Bechukotai

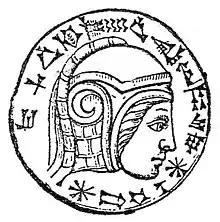
An engraving that might depict Nebuchadrezzar II, the Biblical Nebuchadnezzar

A midrash interpreted the words, "And yet for all that, when they are in the land of their enemies, I will not reject them," in Leviticus 26:44 to teach that the Shekhinah accompanied Israel into exile. Samuel of Nehardea interpreted the words, "I will not reject them, neither will I abhor them, to destroy them utterly, and to break My covenant with them, for I am the Lord their God," in Leviticus 26:44 to teach that God did "not reject" the Jews in the days of the Greeks, nor "abhor them" in the days of Nebuchadnezzar, nor "destroy them utterly" in the days of Haman, nor "break [God's] covenant with them" in the days of the Persians, "for [God will be] the Lord their God" in the days of Gog and Magog. Similarly, a Baraitha taught that God did "not reject" them in the days of the Chaldeans, for God sent them Daniel, Hananiah, Mishael, and Azariah, God did not "abhor them" in the days of the Greeks, for God sent them Simeon the Righteous, the Hasmonean and his sons, and Mattathias the High Priest, and God did not "destroy them utterly" in the days of Haman, for God sent them Mordecai and Esther, and God did not "break [God's] covenant with them" in the days of the Persians, for God sent them the house of Rabbi and the generations of Sages, "for [God will be] the Lord their God" in the time to come, when no nation or people will be able to subject them.